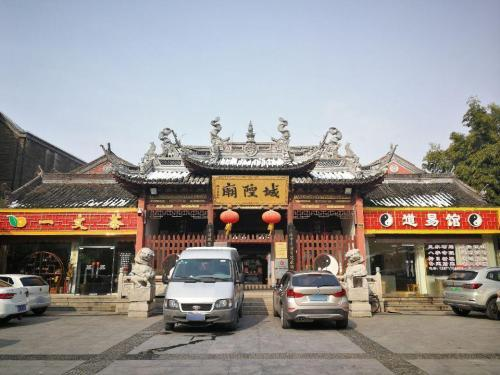
地标名称：城隍庙
所在城市：上海市·青浦区